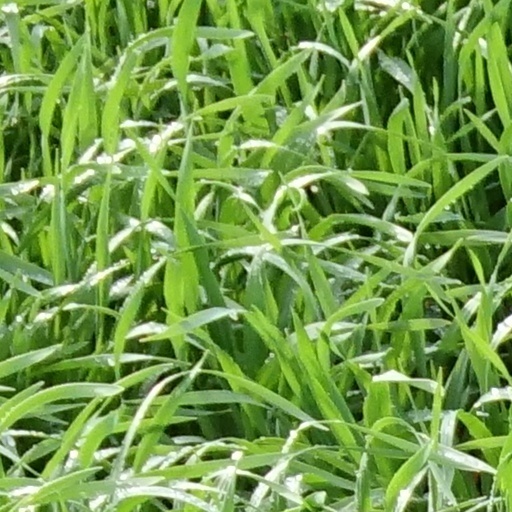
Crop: wheat